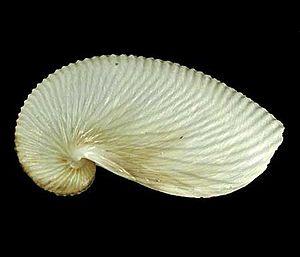
Argonauta est un genre de mollusques céphalopodes appelés argonautes, le seul actuel de la famille des Argonautidae.